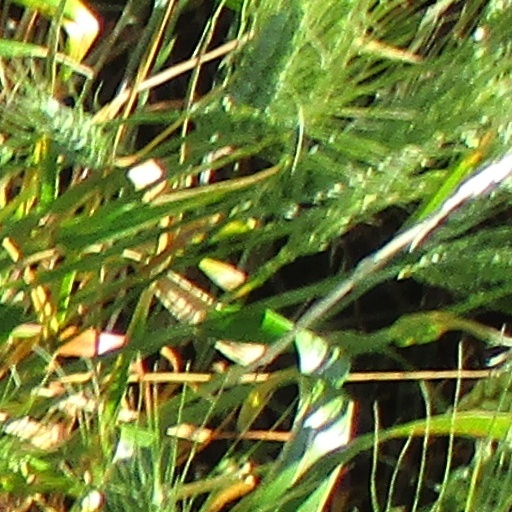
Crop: wheat